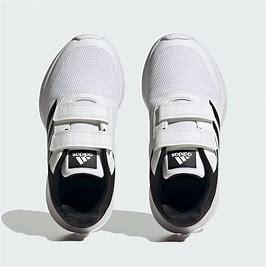
Brand: Adidas
Model: Tensaur Run